Hal Roach

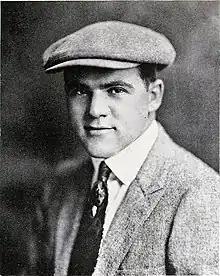
Roach in 1920

Harold Eugene "Hal" Roach Sr. (January 14, 1892 – November 2, 1992) was an American film and television producer, director and screenwriter, who was the founder of the namesake Hal Roach Studios.